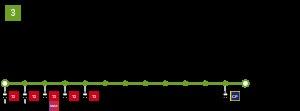
La ligne 3 du tramway de Nice, appelée T3, est une ligne de transport en commun en site propre du tramway de Nice exploitée par la régie Ligne d'Azur et partiellement mise en service en 2019, reliant d'un côté le terminal 2 de l'aéroport et d'un autre côté le quartier de Saint-Isidore de la commune de Nice. Un prolongement ultérieur vers le nord à Lingostière doit intervenir d'ici à 2030.